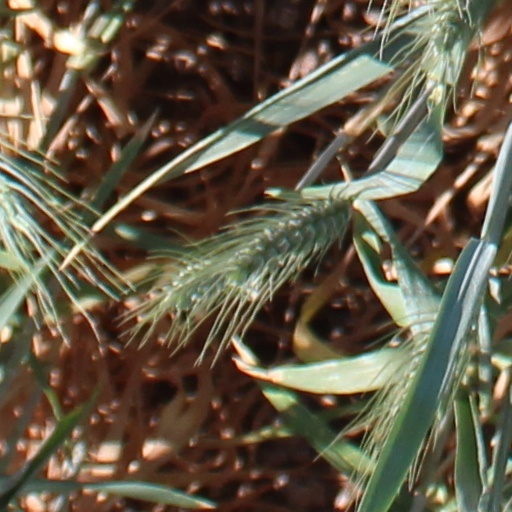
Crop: wheat